Pekarangan

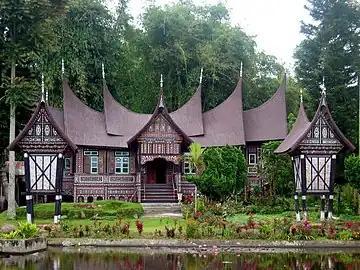

In urban and suburban areas, major fruit production centers, and tourist destination regions, tend to act as an income generator. Income from the gardens is mostly from perennial crops. Good market access stimulates the cultivation of commercial crops within the gardens. Other factors that influence their economic significance are their area and the demand for a particular crop.